Public execution

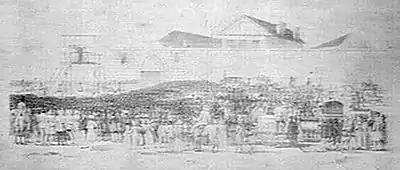
Illustration of the public execution of convicted murderer John Knatchbull in Sydney in 1844

People were crucified in ancient Macedonia, Persia, Jerusalem, Phoenicia, Rome, and Carthage.